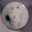
Label: bowl